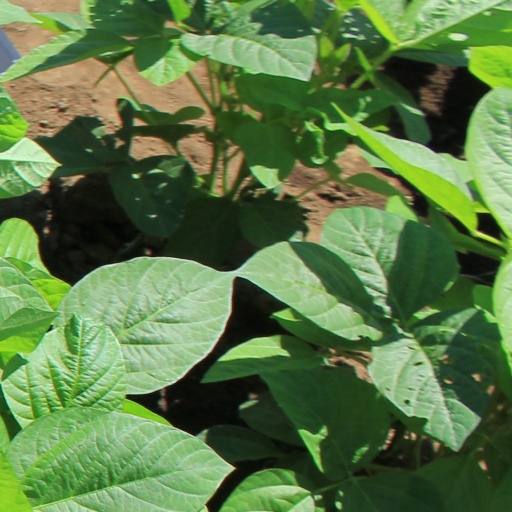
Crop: soybean